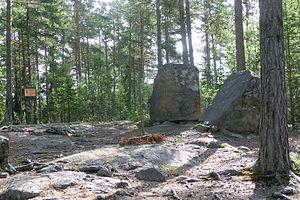
La Grande chasse aux sorcières de 1668-1676 en Suède ou Det Stora Oväsendet est une hystérie collective qui dure plus de huit ans sous le règne de Charles XI de Suède qui a causé un grand nombre de procès pour sorcellerie et près de 300 décès, en Suède, entre 1668 et 1676.